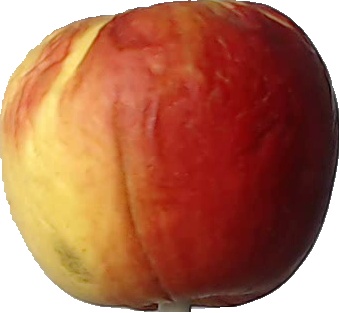
Label: apple_red_yellow_1